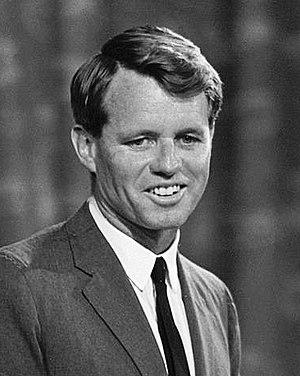
Amerikanske justitsministre / Liste over USA's justitsministre
Robert F. Kennedy
USA's justitsminister er et amerikansk føderalt embede og medlem af USA's regering. Justitsministeren udnævnes af præsidenten med godkendelse af Senatet og er chef for Justitsministeriet. Embedet som USA's justitsminister blev oprettet af Kongressen i 1789.